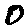
Label: 0